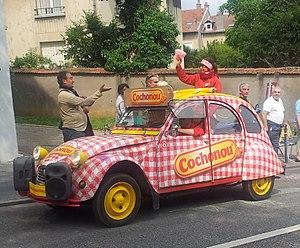
Véhicule de la caravane du Tour de France 2014 dans la côte de Boufflers à Nancy (7e étape).
Le vichy est un motif de tissu toilé en coton à carreaux tissés. Il s'agit d'un tissé teint car les fils sont déjà teints avant le tissage. Les dimensions des carreaux varient, mais sont fréquemment de 8 à 15 mm.